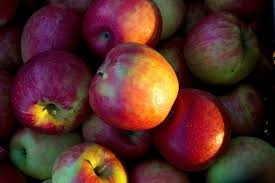
Label: apple